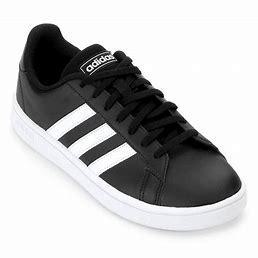
Brand: Adidas
Model: Grand Court Base